Career of Lionel Messi

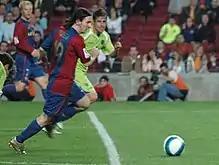
Messi making his Maradona-esque run against Getafe in 2007

Already frequently compared to compatriot Diego Maradona, Messi proved their similarity when he nearly replicated Maradona's two most famous goals in the span of seven weeks. On 18 April, in a Copa del Rey match against Getafe, he ran with the ball, beating five defenders before scoring with an angled finish in a remarkably similar fashion to Maradona's Goal of the Century. A league match against Espanyol on 9 June saw him guide the ball past the goalkeeper with his hand in similar fashion to Maradona's Hand of God goal. As Messi continued his individual rise, Barcelona faltered; the team failed to reach the Copa del Rey final after Messi was rested during the second leg against Getafe and lost the league to Real Madrid on head-to-head results.